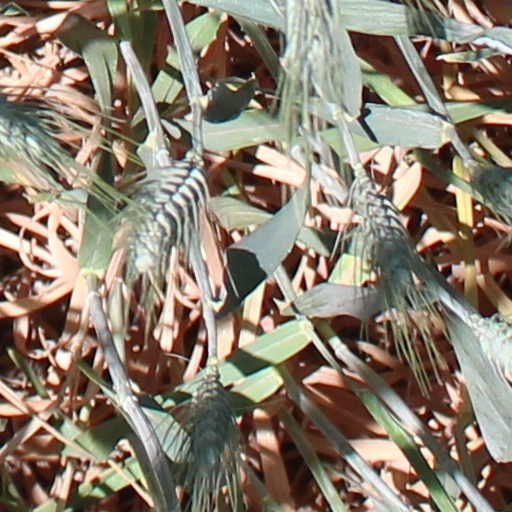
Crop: wheat